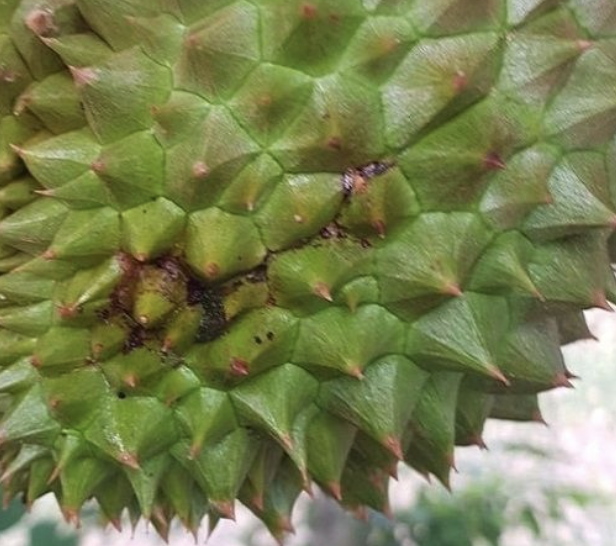
Label: fruit_rot